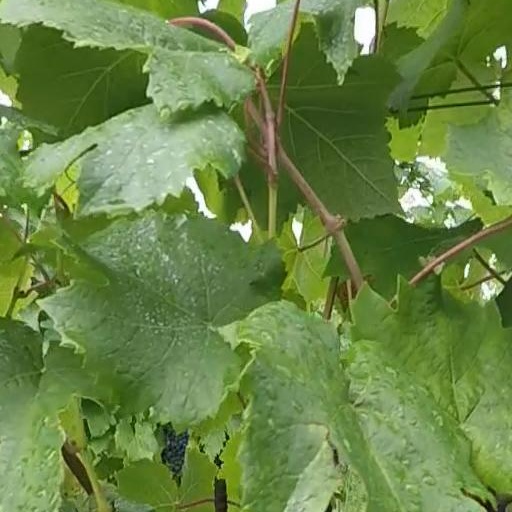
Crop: grape